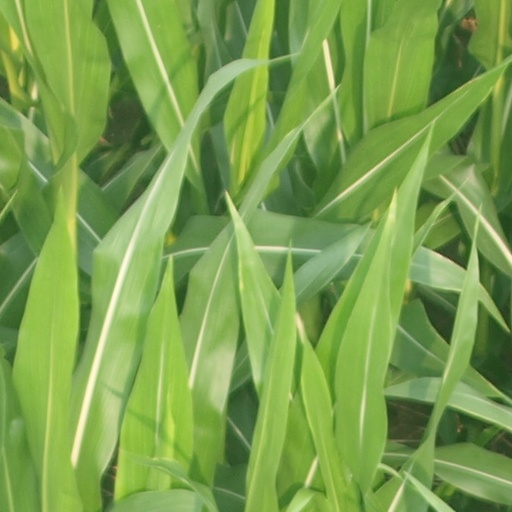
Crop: maize; corn